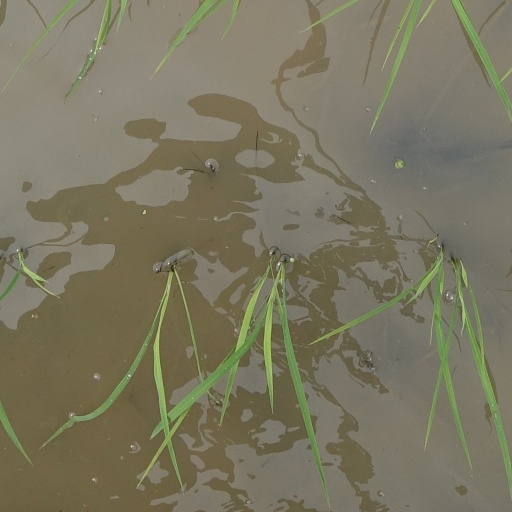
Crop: rice